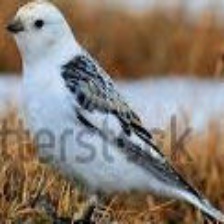
Species: MCKAYS BUNTING
Scientific name: PLECTROPHENAX HYPERBOREUS
ImageNet parent category: indigo_bunting